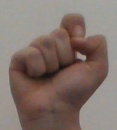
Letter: fa